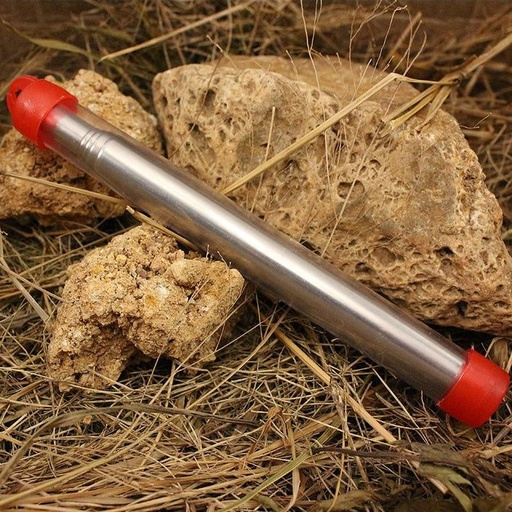
Collapsible Bellow Hand Fan For Fireplace Air Blowing And Camping Use
Brand: Vellorica
Category: Home & Garden > Fireplace & Wood Stove Accessories > Bellows